Nicolae Firoiu

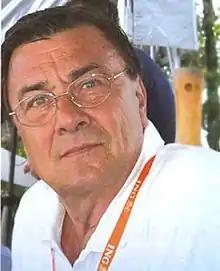

Nicolae Firoiu (born 4 March 1939), commonly known as Nico Firoiu, is a Romanian former water polo player and coach. He competed in the 1960 and 1964 Summer Olympics.